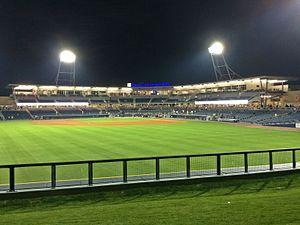
Le First Tennessee Park, est un stade de baseball de 10 000 places situé à Nashville dans l'État du Tennessee. Il est officiellement inauguré le 17 avril 2015. C'est le domicile des Sounds de Nashville, club de niveau Triple-A évoluant en Ligue de la côte du Pacifique, également la franchise de soccer de la United Soccer League, le Nashville SC.